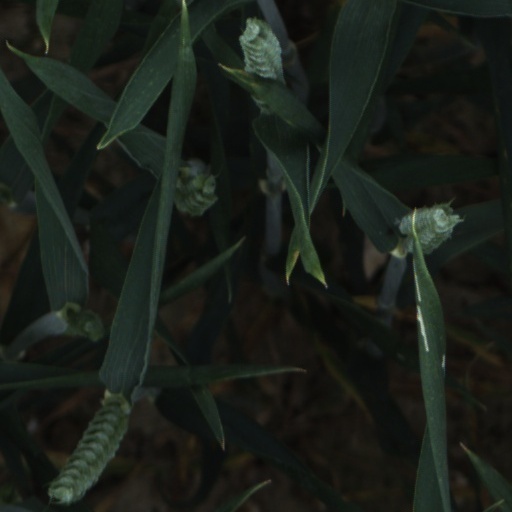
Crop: wheat